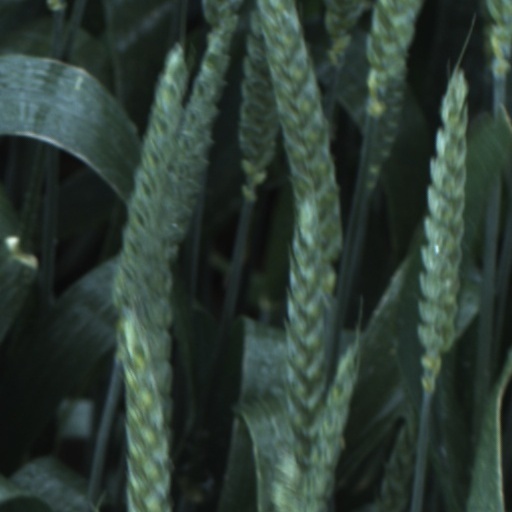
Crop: wheat